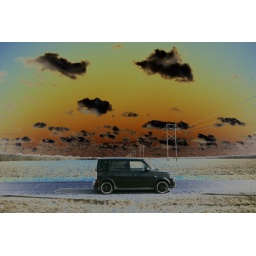
My car in the corn field